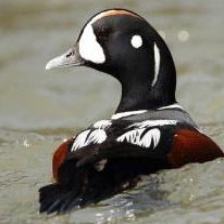
Species: HARLEQUIN DUCK
Scientific name: HISTRIONICUS HISTRIONICUS
ImageNet parent category: drake